Perlin noise

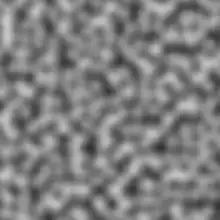
Two-dimensional slice through 3D Perlin noise at

Perlin noise is a type of gradient noise developed by Ken Perlin in 1983. It has many uses, including but not limited to: procedurally generating terrain, applying pseudo-random changes to a variable, and assisting in the creation of image textures. It is most commonly implemented in two, three, or four dimensions, but can be defined for any number of dimensions.